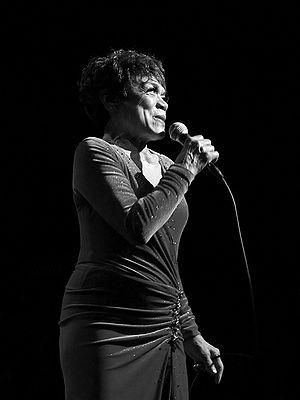
Il était une fois à Springfield est le 10ᵉ épisode de la saison 21 de la série télévisée d'animation Les Simpson.